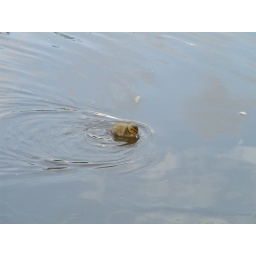
These little ones were so cute swimming for all they were worth against the current. IMGP4558